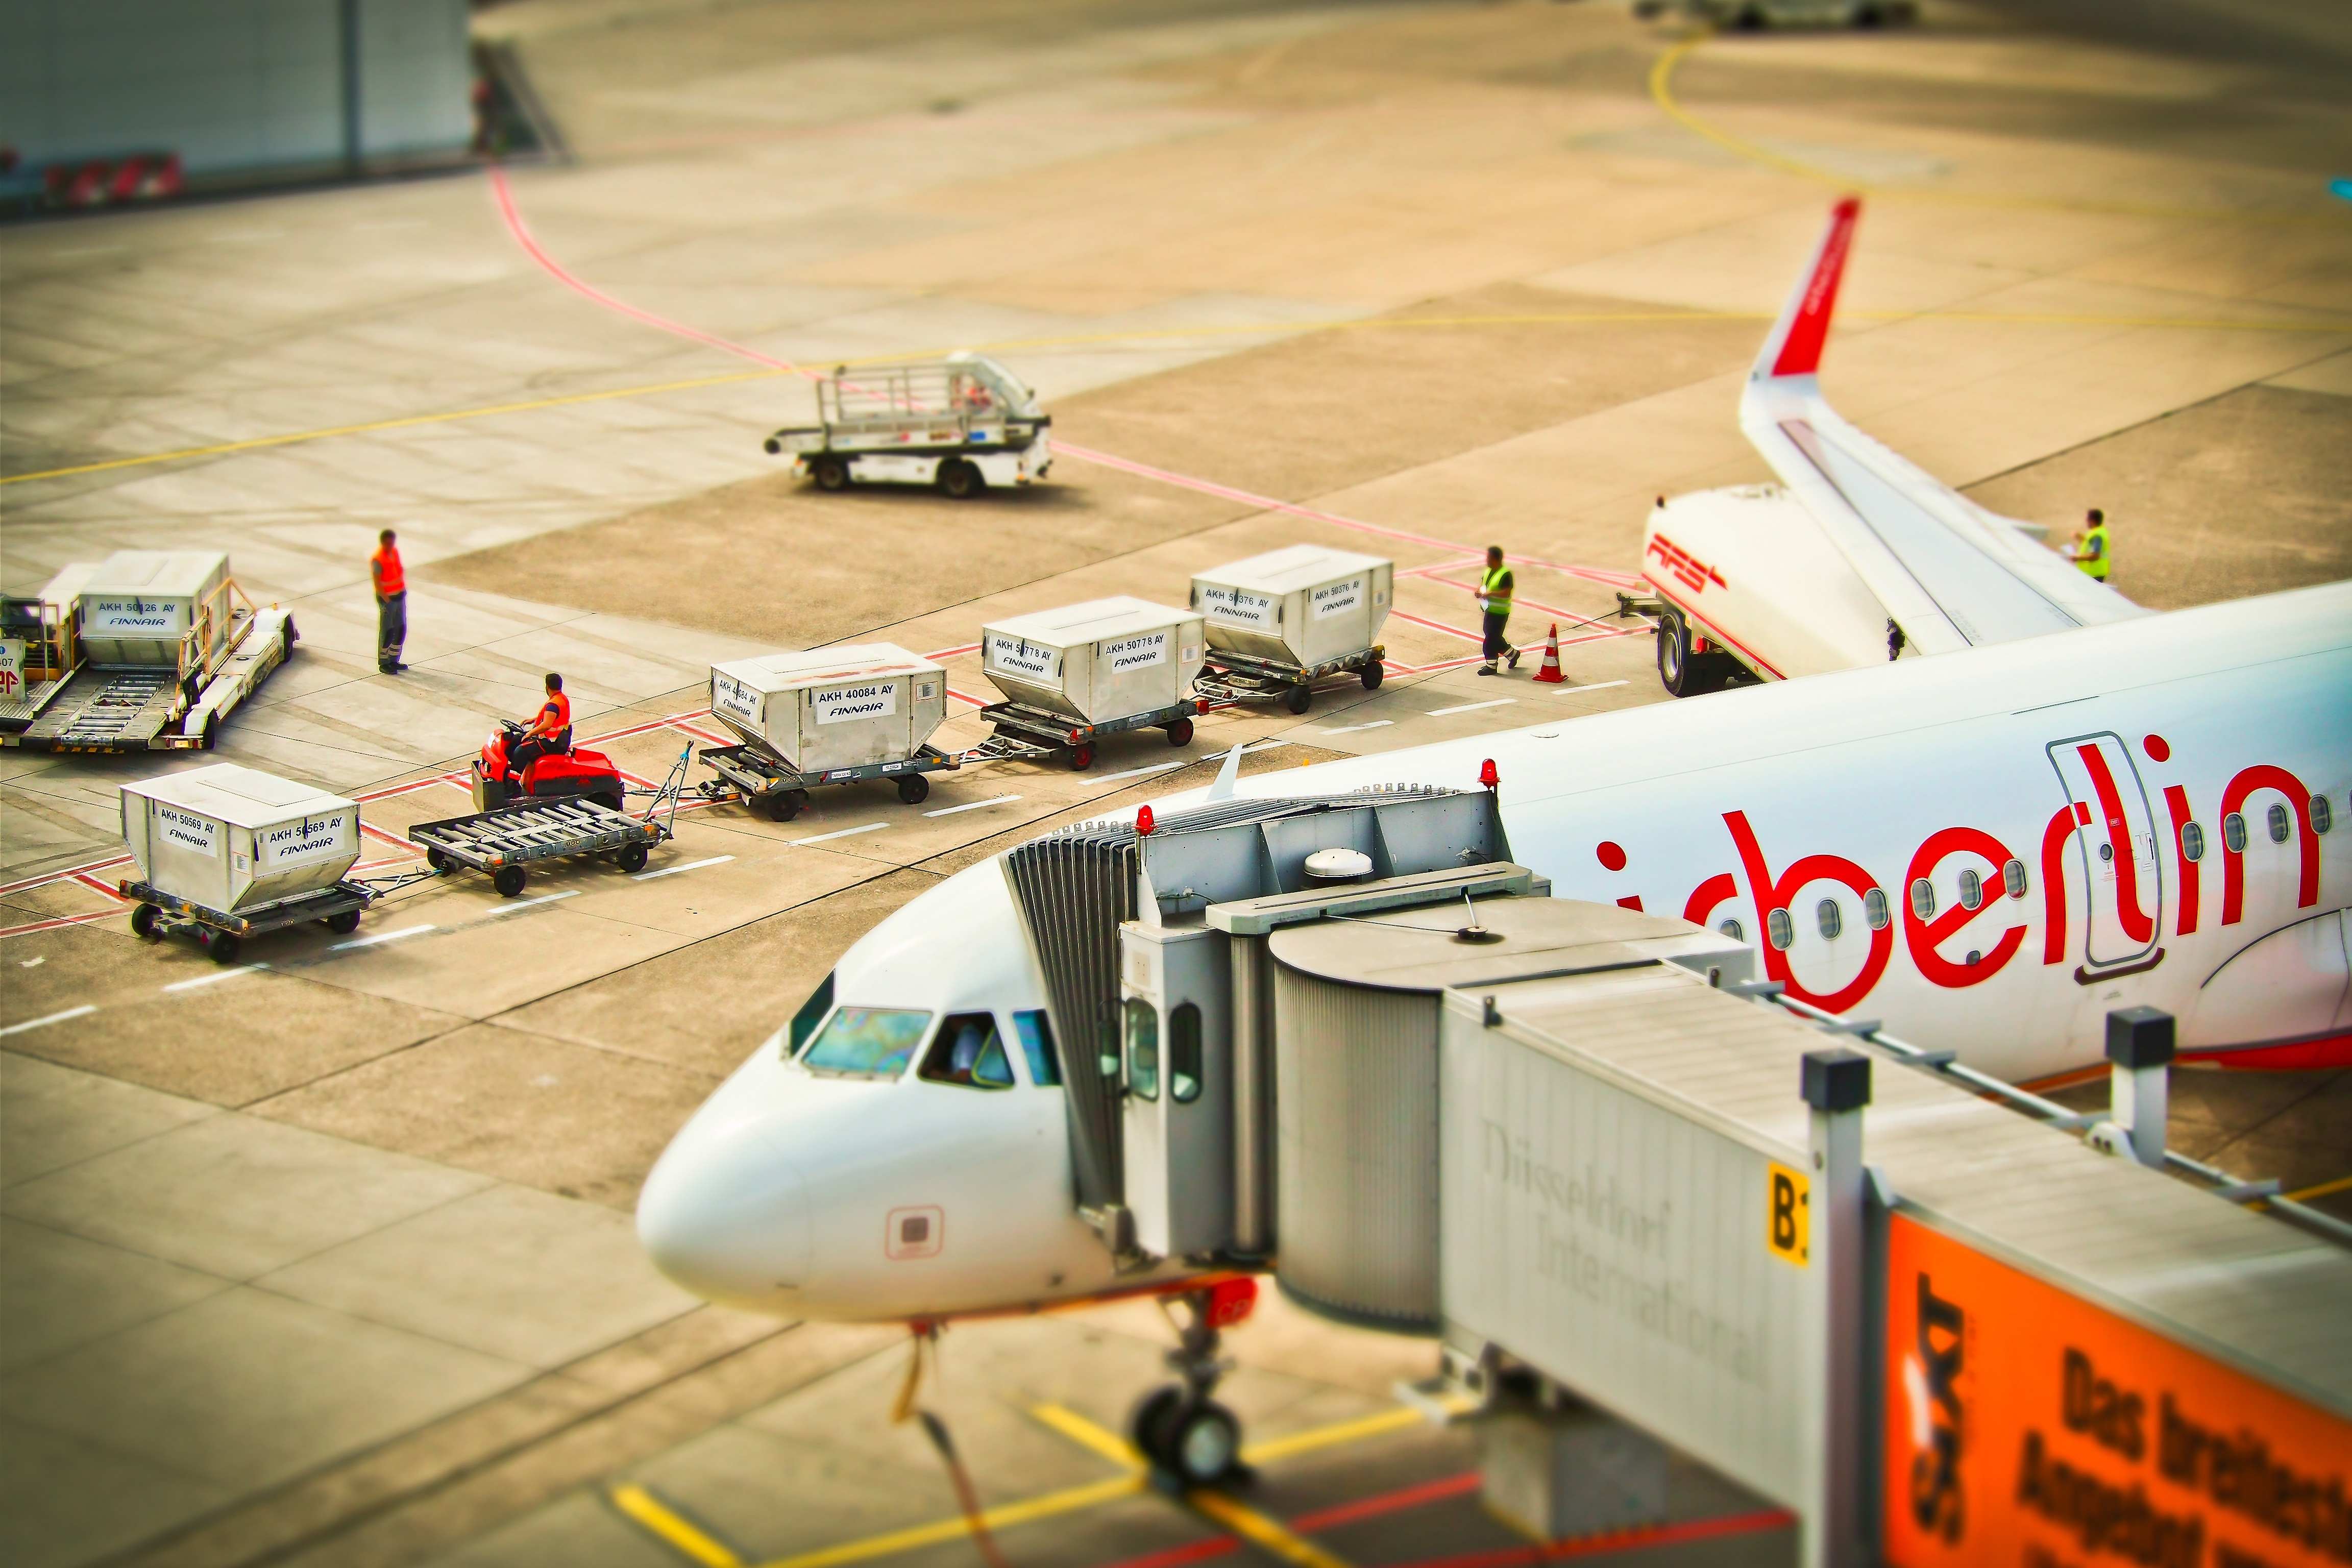
traffic, fly, airport, travel, airplane, tarmac, aircraft, transport, vehicle, airline, aviation, flight, space, holiday, tourism, departure, holidays, airliner, runway, airlines, locomotion, flyer, passenger, screenshot, air traffic, passenger aircraft, tilt shift, dusseldorf, go away, air force, travel plane, holiday flight, fighter aircraft, transport airport, scale model, atmosphere of earth